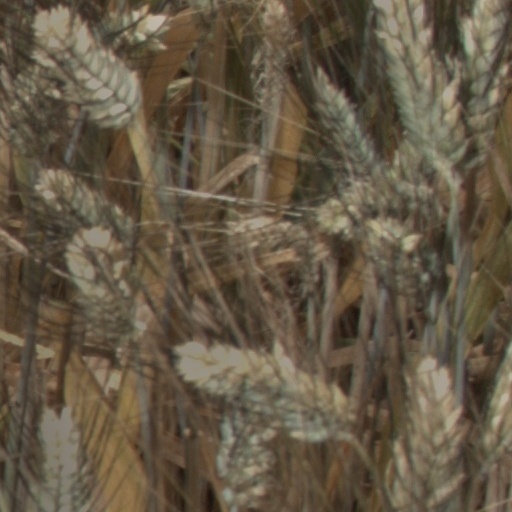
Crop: wheat